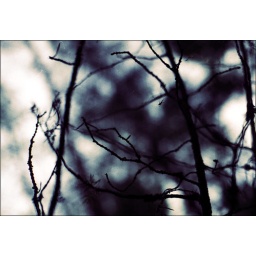
Sometimes I go to the forest near my home to take some pictures. This one is from there.